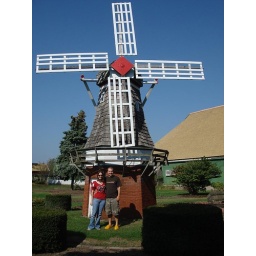
chris is decked out in his wooden shoes